Tan Son Nhut Air Base

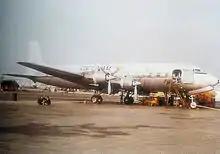
Douglas DC-6B VIP Transport of the RVNAF 314th Special Missions Squadron

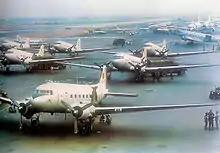
RVNAF C-47 Skytrains of the 413th Transportation Squadron on the crowded flightline at Tan Son Nhut in 1966 along with a Royal Air Force De Havilland Dove, a USAF Lockheed C-141 Starlifter, and several other aircraft

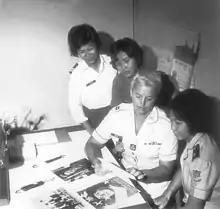
RVNAF Women's Armed Forces Corps (WAFC) personnel with USAF adviser Captain Mary A. Marsh, June 1968

In late 1951, the French Air Force established the RVNAF 312th Special Mission Squadron at Tan Son Nhat Airfield equipped with Morane 500 Criquet liaison aircraft.